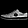
Label: Sneaker